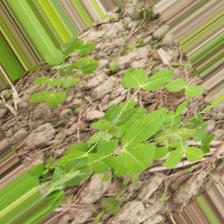
Label: Normal